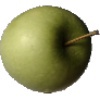
Label: Apple Granny Smith 1